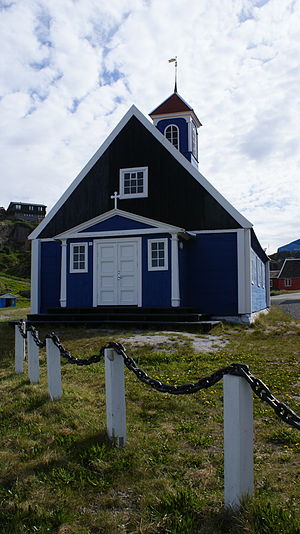
Sisimiut / Historie / Thule-kulturen
De to kirker i Sisimiut er belliggende i umiddelbar nærhed af hinanden. Venstre: Sisimiut Gl. Kirke (1775). Højre: Sisimiut Ny Kirke (1926)
Sisimiut er en by i Vestgrønland ud mod Davisstrædet beliggende omtrent 320 km nord for Nuuk. Byen er administrativt center for Qeqqata Kommune og den næststørste by i Grønland med et indbyggertal i 2010 på 5.460 personer. Stedet hvor Sisimiut i dag er, har i over 4.500 år huset forskellige folkeslag. De første indbyggere var et Inuit-folk i Saqqaq-kulturen, Dorset-kulturen og senere hen Thule-kulturen, hvis efterkommere udgør den største del af den nuværende befolkning. Der findes tydelige tegn på tidlig menneskelig aktivitet i lokalområdet, der har været begunstiget af den rige fauna, især havpattedyr der var livsnerven i de tidligere tiders jagtsamfund. Befolkningen i Sisimiut er i dag en blanding af det oprindelige Inuit-folk og en del danskere, der bosatte sig i området i 1720'erne under ledelse af den danske missionær, Hans Egede.